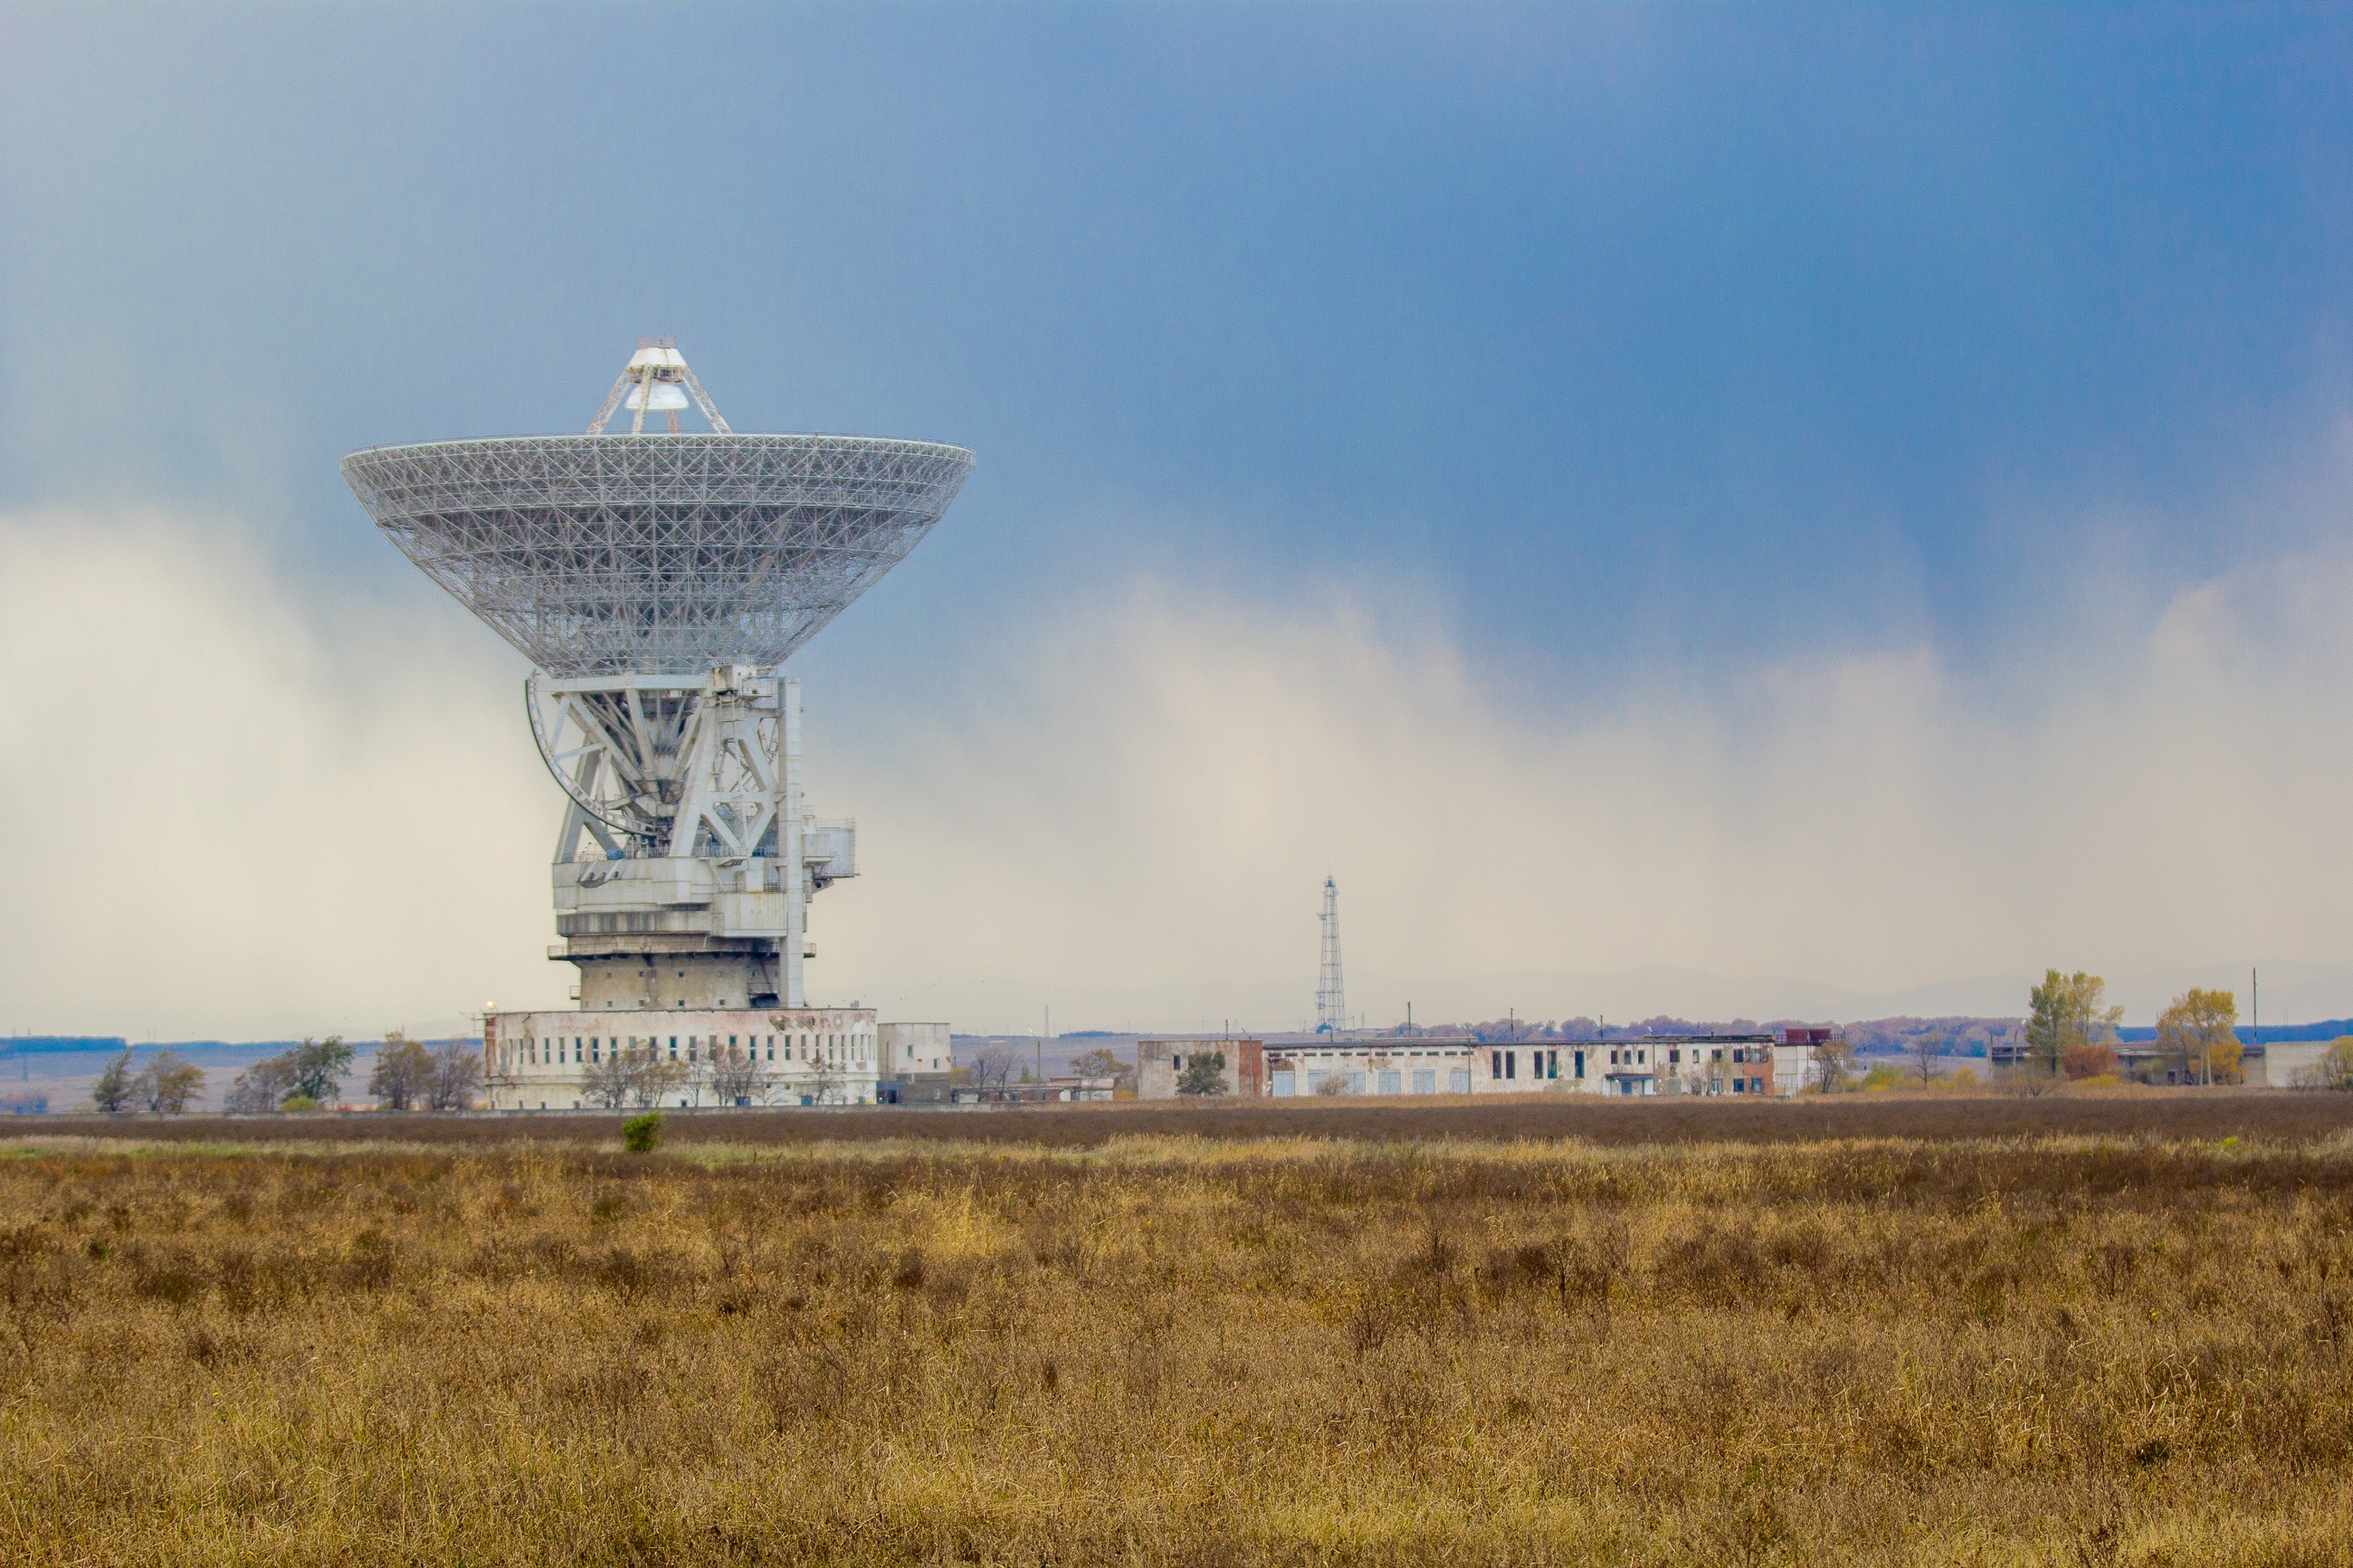
horizon, structure, technology, transport, antenna, dish, vehicle, tower, space, communication, stadium, satellite, observatory, research, science, astronomy, astrophysics, exploration, parabolic, radar, extraterrestrial, seti, crimea, radio antenna, radio telescope, power station, radio astronomy, rt 70, planetary radar, yevpatoria, center for deep space communication, evpatoria planetary radar, atmosphere of earth, outdoor structure